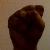
The image shows a hand gesture representing the letter 'S' in Indian Sign Language.